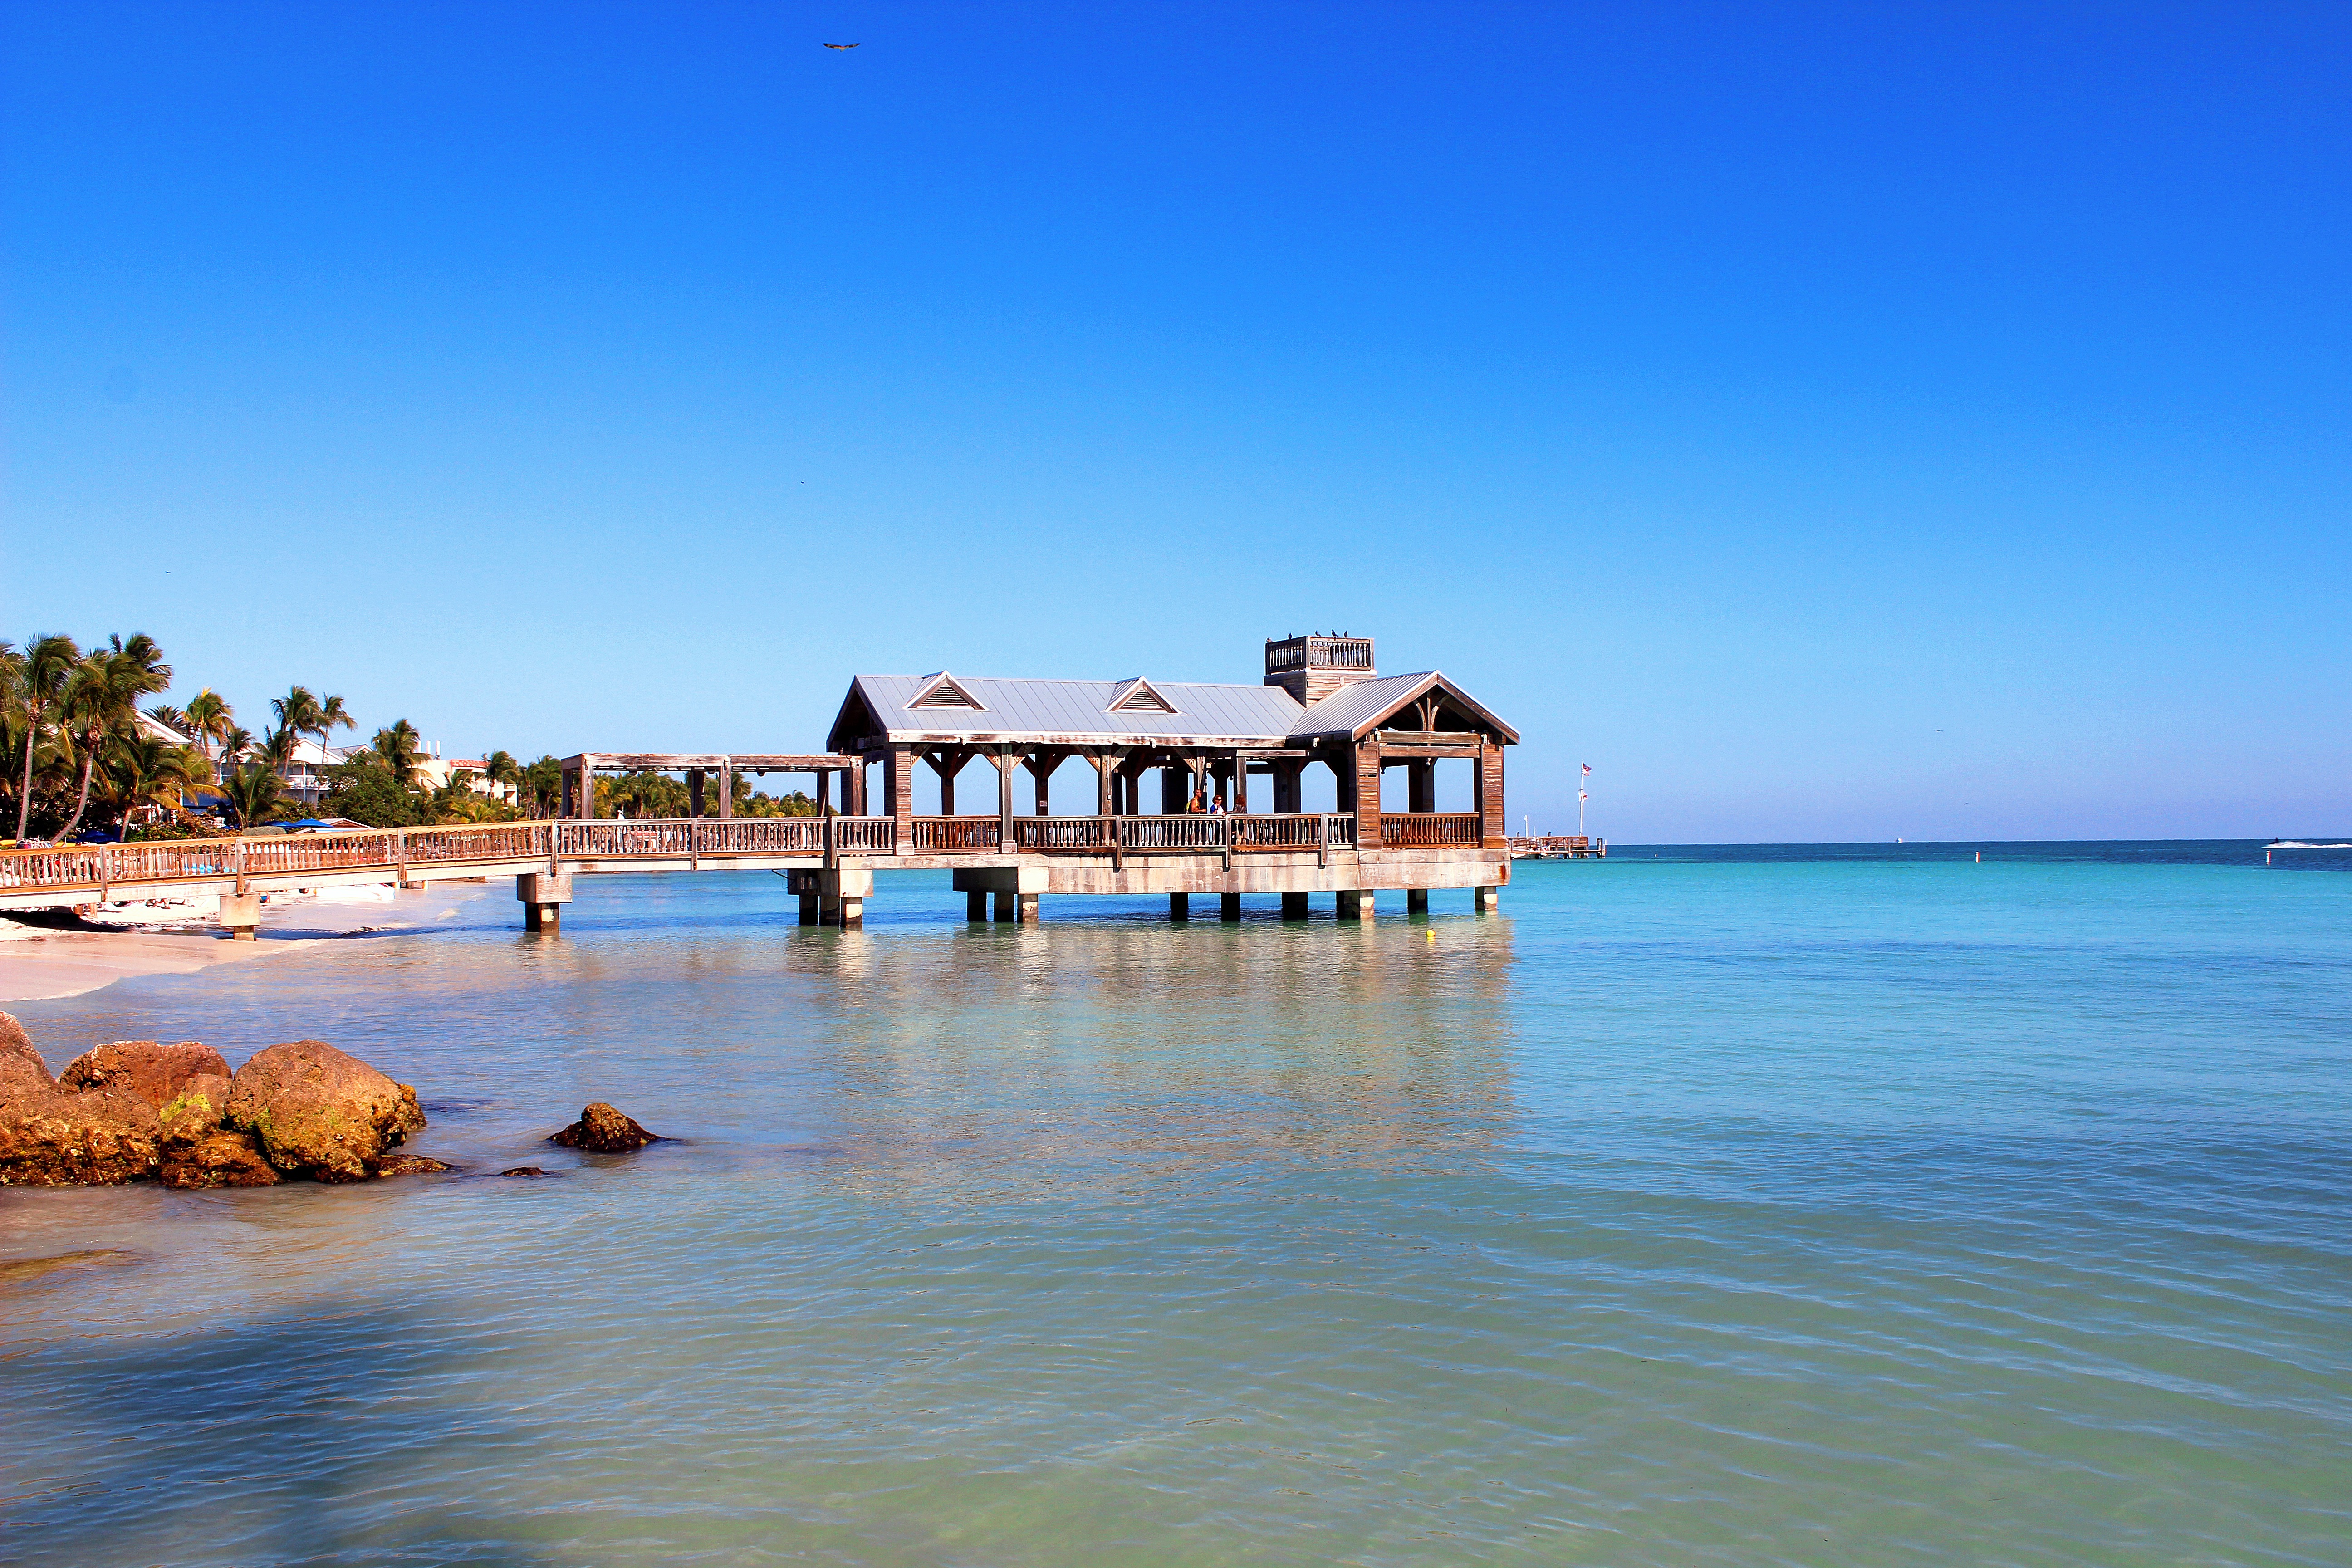
beach, sea, coast, ocean, horizon, shore, vacation, cove, lagoon, bay, island, body of water, resort, florida, cape, florida keys, key west